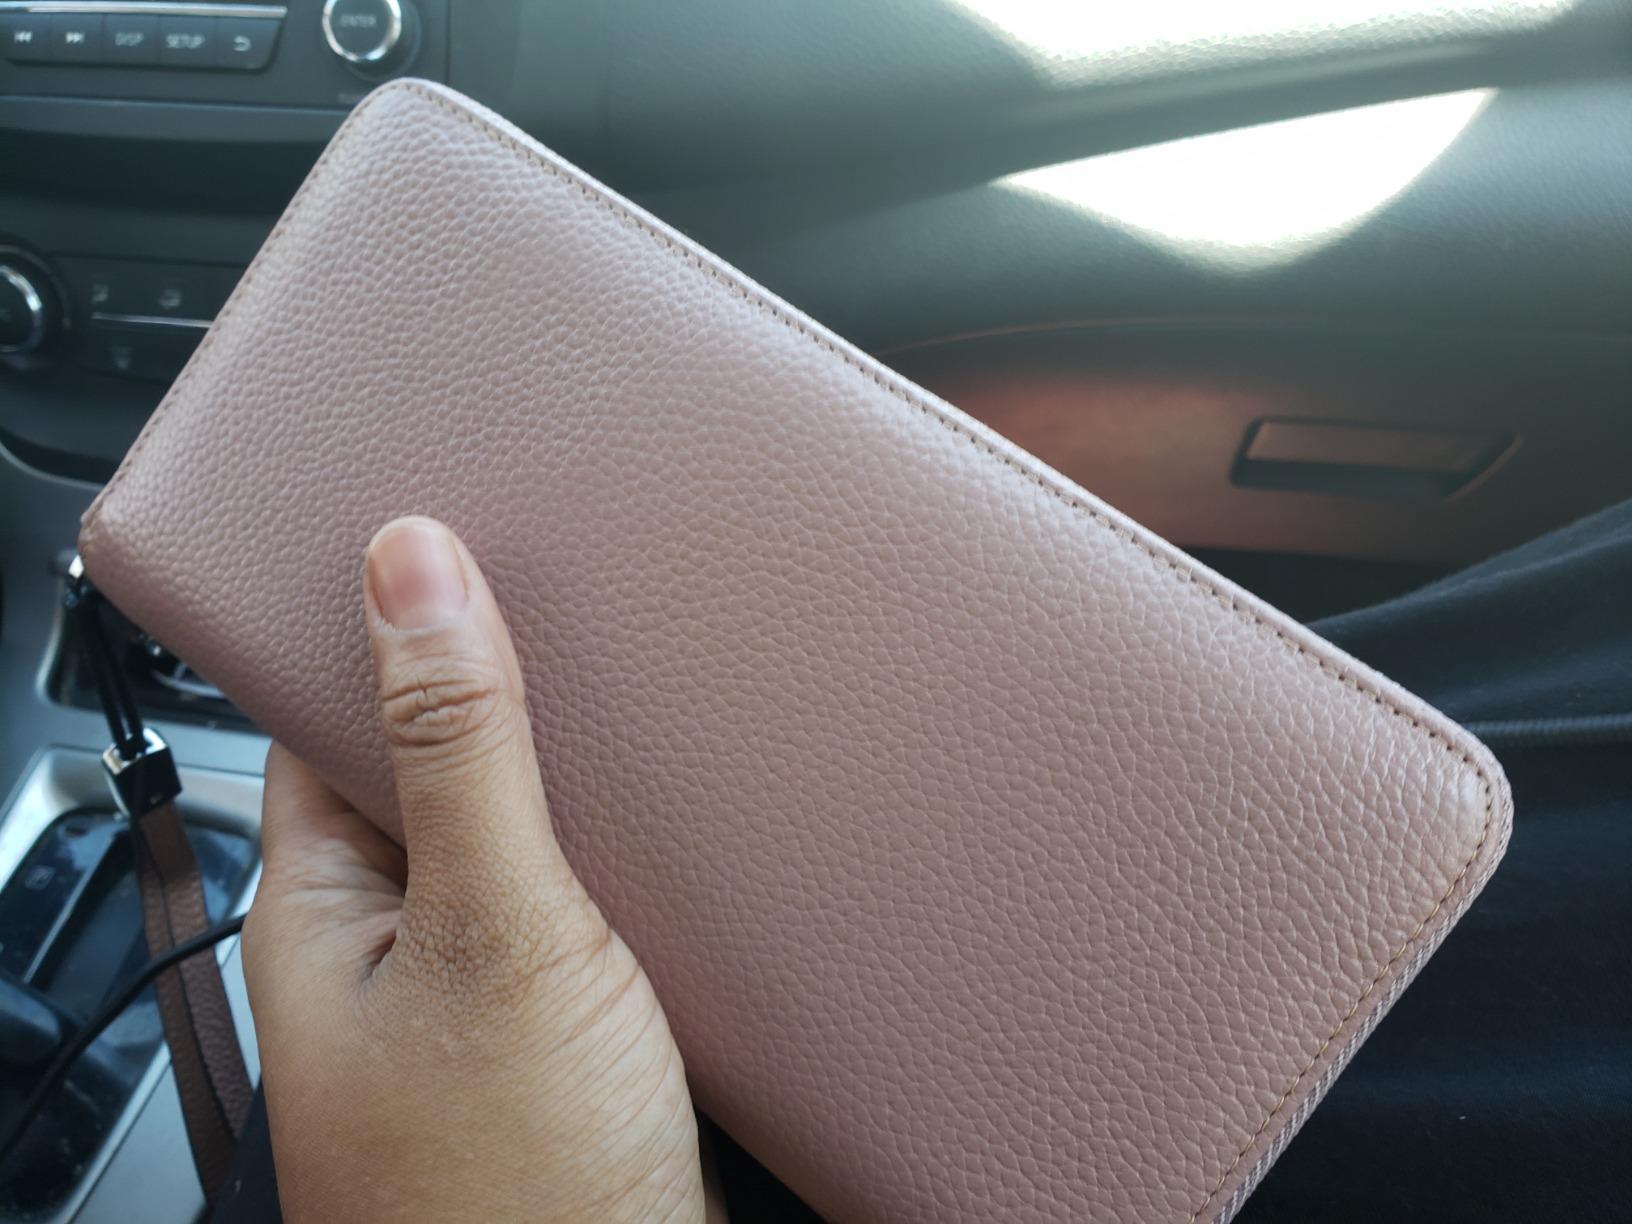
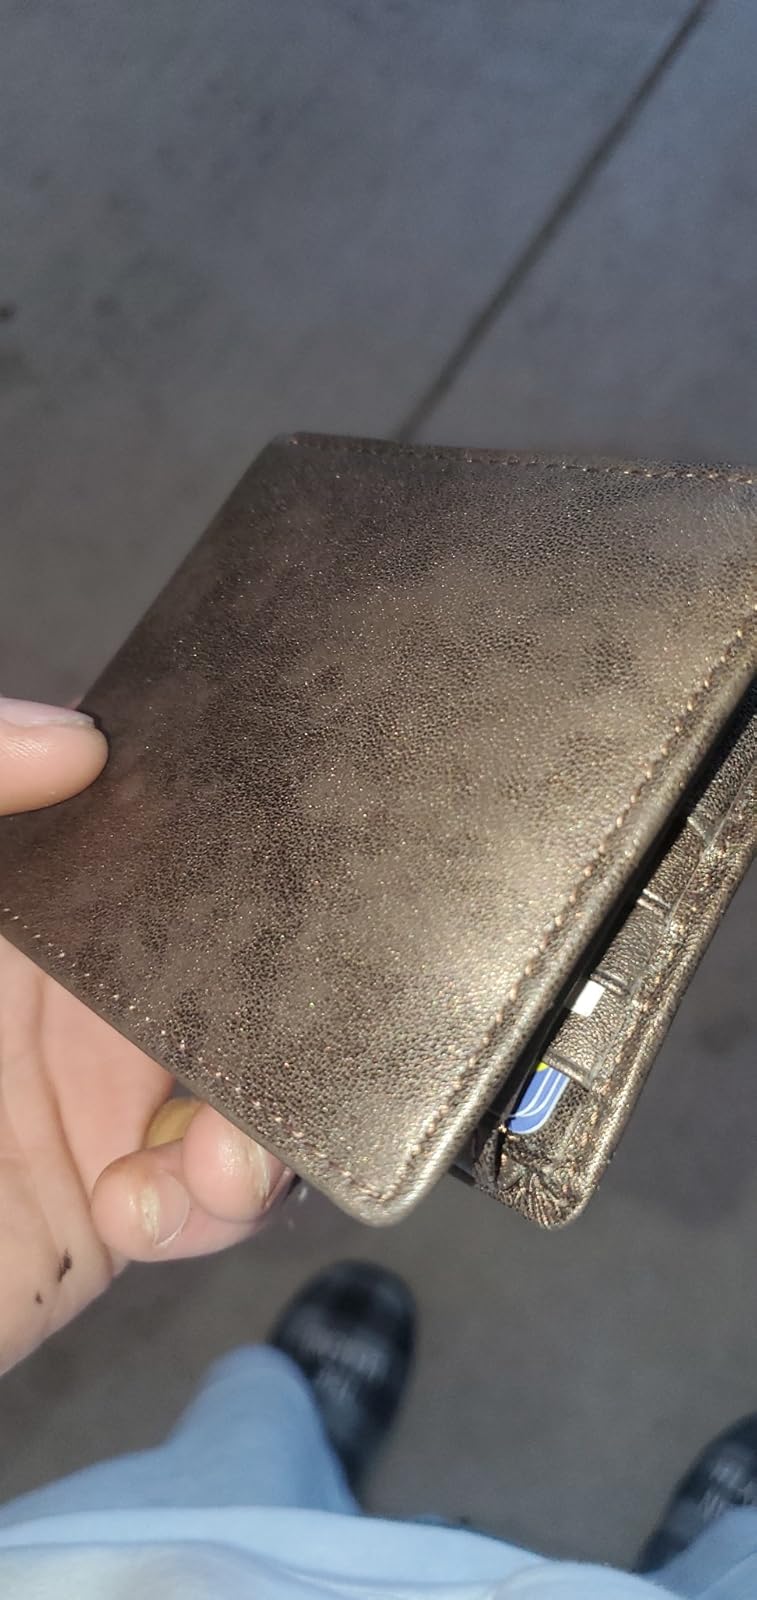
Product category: accessories_wallet
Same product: no